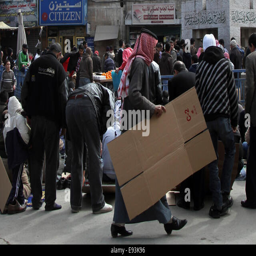
worshipers fill the street outside the mosque